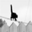
Label: cat